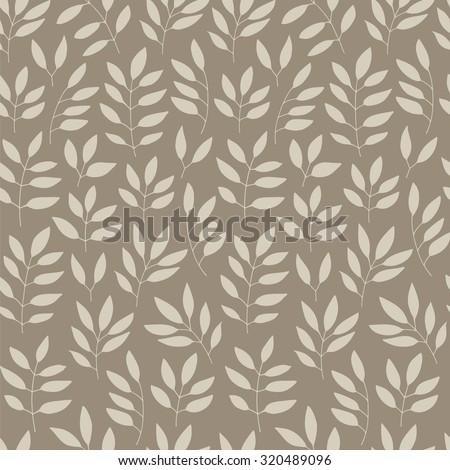
seamless vector floral pattern , abstract seamless background with leaves on a beige